Paul Jones (singer)

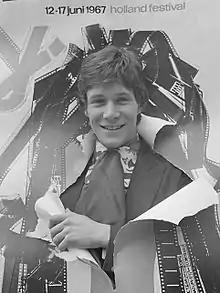
Jones in 1967

In 1967, Jones starred opposite model Jean Shrimpton in the 1967 film "Privilege" directed by Peter Watkins. He was cast as a pop singer in the film, and sang the songs "I've Been a Bad, Bad Boy" and "Free Me", which Patti Smith covered in the 1970s. The following year, he was the central figure in another cult classic, the 1968 experimental British satire, "The Committee", directed by Peter Sykes, but this time the musical duties were handled by Pink Floyd and Arthur Brown.